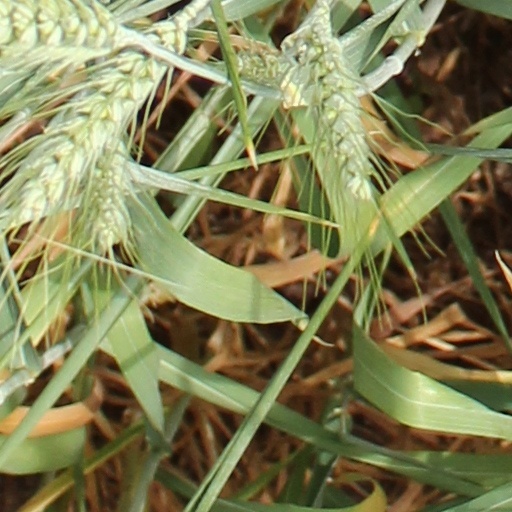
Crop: wheat